Plas Clough

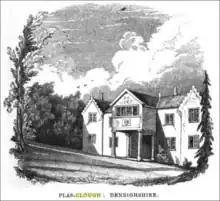
Engraving of Plas Clough in "The Life and Times of Sir Thomas Gresham" (1839)

Clough went to Hamburg on business and died there between 11 March and 19 July 1570. His heart was brought back to Wales and buried in St Marcella's Church, Denbigh.